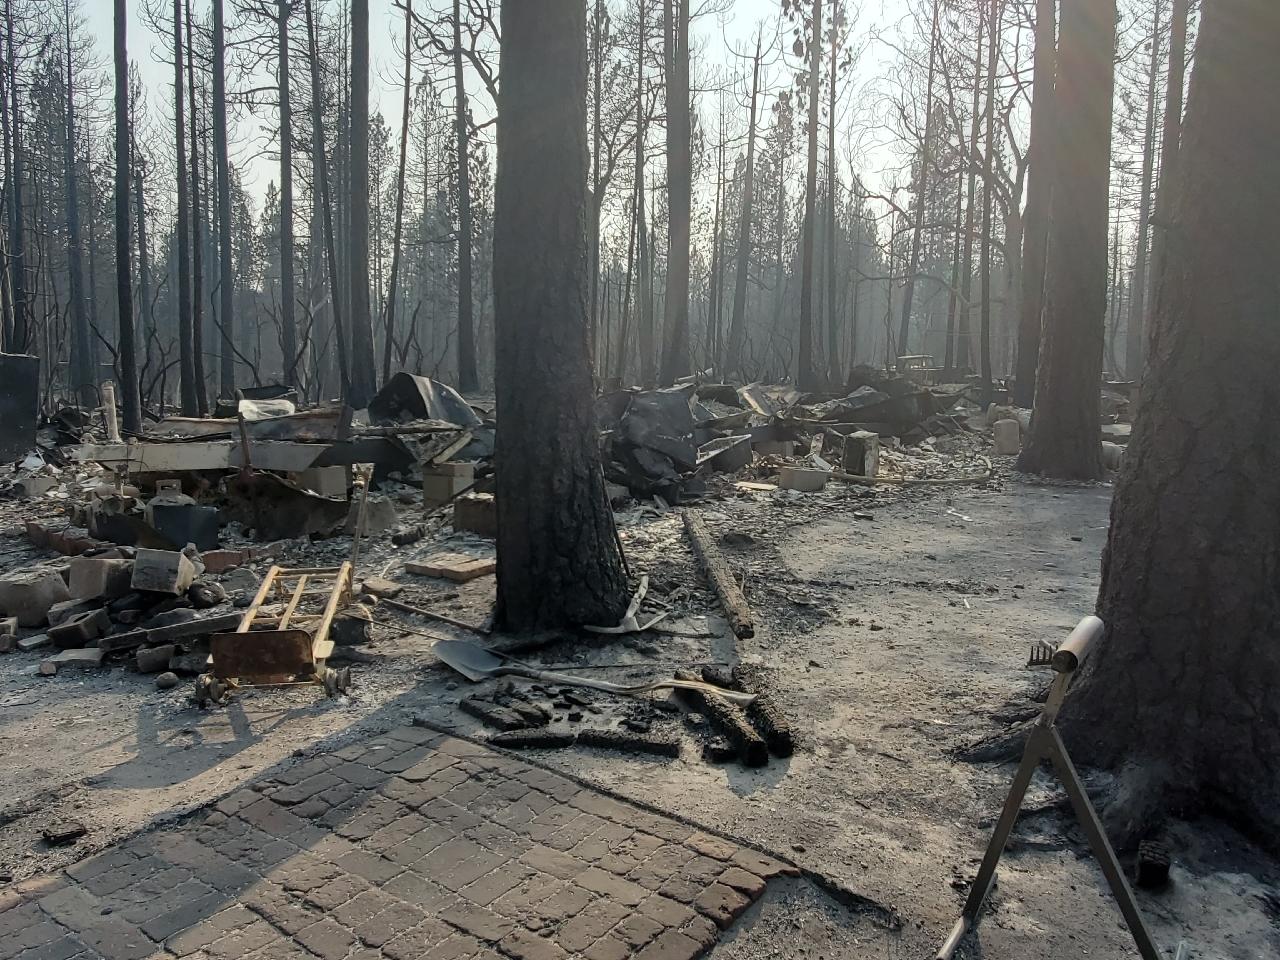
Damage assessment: destroyed